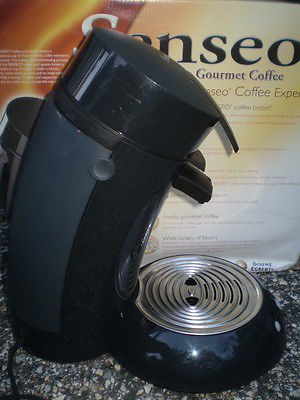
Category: coffee maker